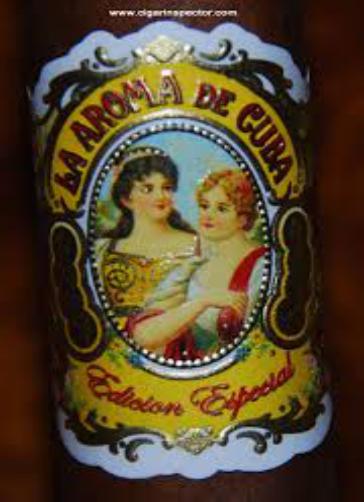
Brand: La Aroma de Cuba
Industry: Necessities